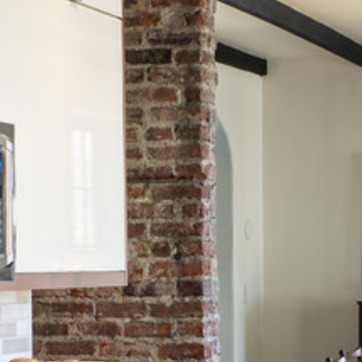
Material: brick